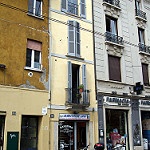
Scene: Outdoor